Custodian helmet

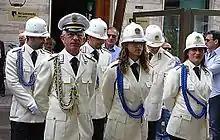
Police in Cosenza, Italy, wearing custodian helmets in dress uniform.

In 2006/7 Gwent Police and North Wales Police replaced all headgear in favour of baseball caps. In 2010/12 the two forces announced that peaked caps and helmets would return as baseball caps were seen as unprofessional and difficult for the public to see and recognise as police headgear. This change to revert to wearing helmets led to all forces in Wales to continue wearing the custodian helmet.